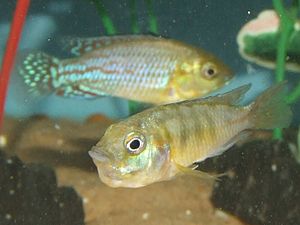
Ciclider / Ernæring og reproduktion
Mundrugende ciclide (Pseudocrenilabrus nicholsi) med unger i mundhulen
Ciclider er fisk fra familien Cichlidae af ordenen Perciformes. Familien er omfattende med stor diversitet,